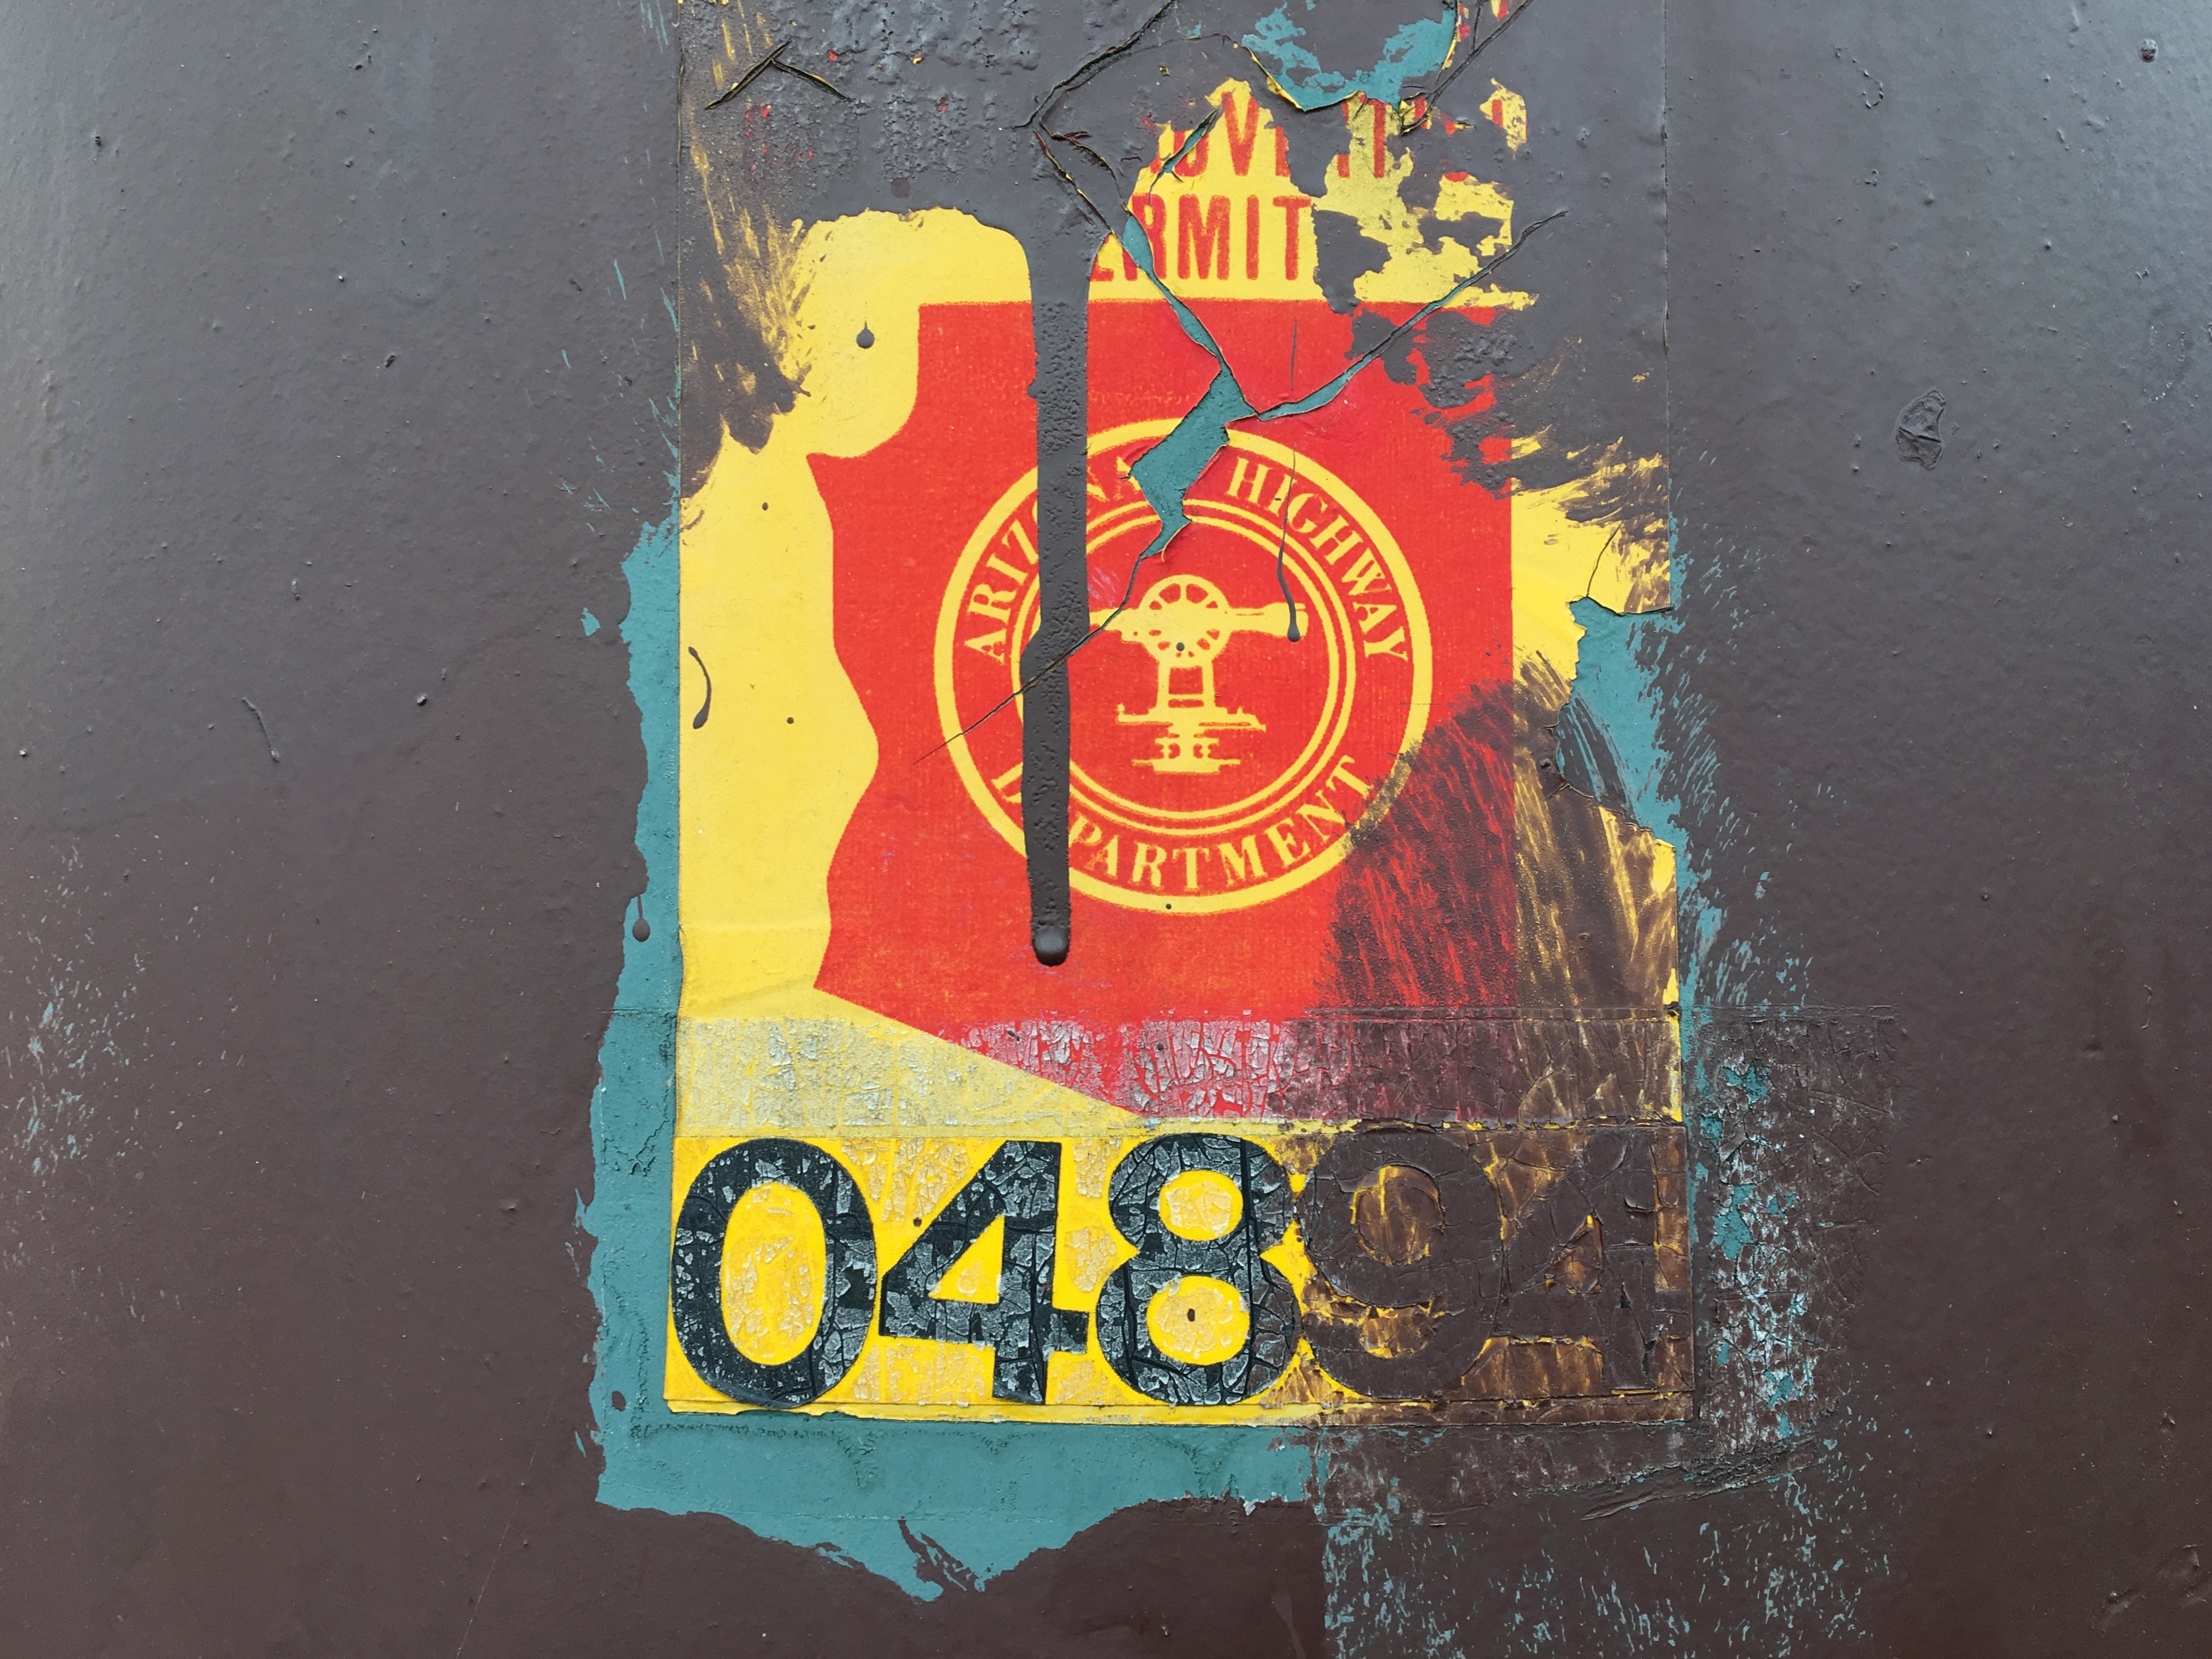
number, wall, sign, color, yellow, graffiti, art, poster, shape